Alice Bures

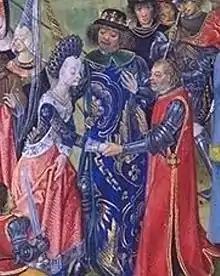
The wedding of Isabella and Richard II, mentioned in letters received by Alice

Alice Bures (about 1360-1435), also known by her married name of Alice Brian and sometimes as Alice de Bryene, was an English landowner whose estates were centred on Suffolk. Widowed about age 26, she spent the next 49 years of her life bringing up her two daughters, looking after her household, and running her estates. Some letters she received and some of her household accounts have been published, giving a valuable insight into the life of a well-off gentlewoman in the English countryside at that time.